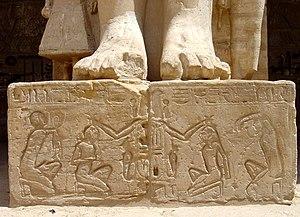
Piédestal d'un pilier osiriaque à Médinet-Habou. Le Nom de Ramsès III maintient captif deux prisonniers
Dans l'Égypte antique, la titulature royale est l'ensemble des noms officiels par lesquels un pharaon est désigné dans les textes légaux et les grandes inscriptions dédicatoires. La titulature du roi d'Égypte se compose de cinq « Grands Noms », chacun formé d’un titre suivi d’un nom proprement dit. Ces cinq appellations définissent la nature royale et constituent en même temps une idéologie du pouvoir. L'usage de la titulature se met en place dès l'aube de la monarchie pharaonique et perdure jusqu'à la fin de l'institution au moment de l'incorporation de l'Égypte dans l'Empire romain.